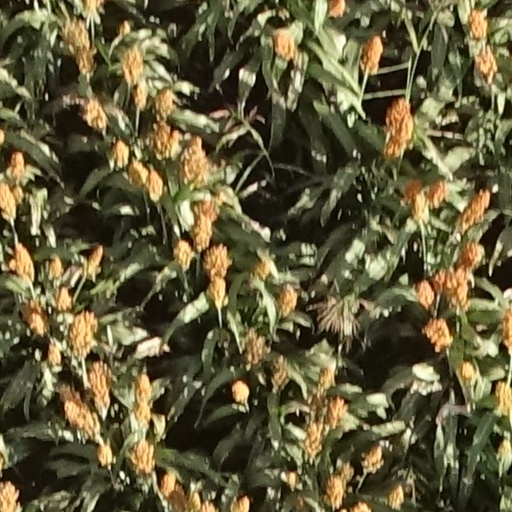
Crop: sorghum